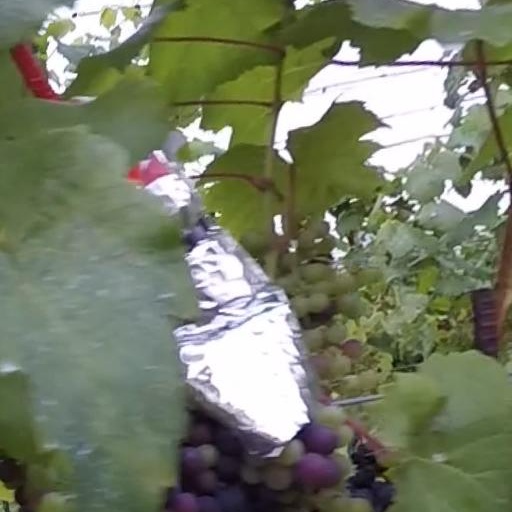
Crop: grape